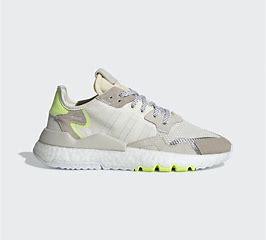
Brand: adidas
Model: Nite Jogger Athletic